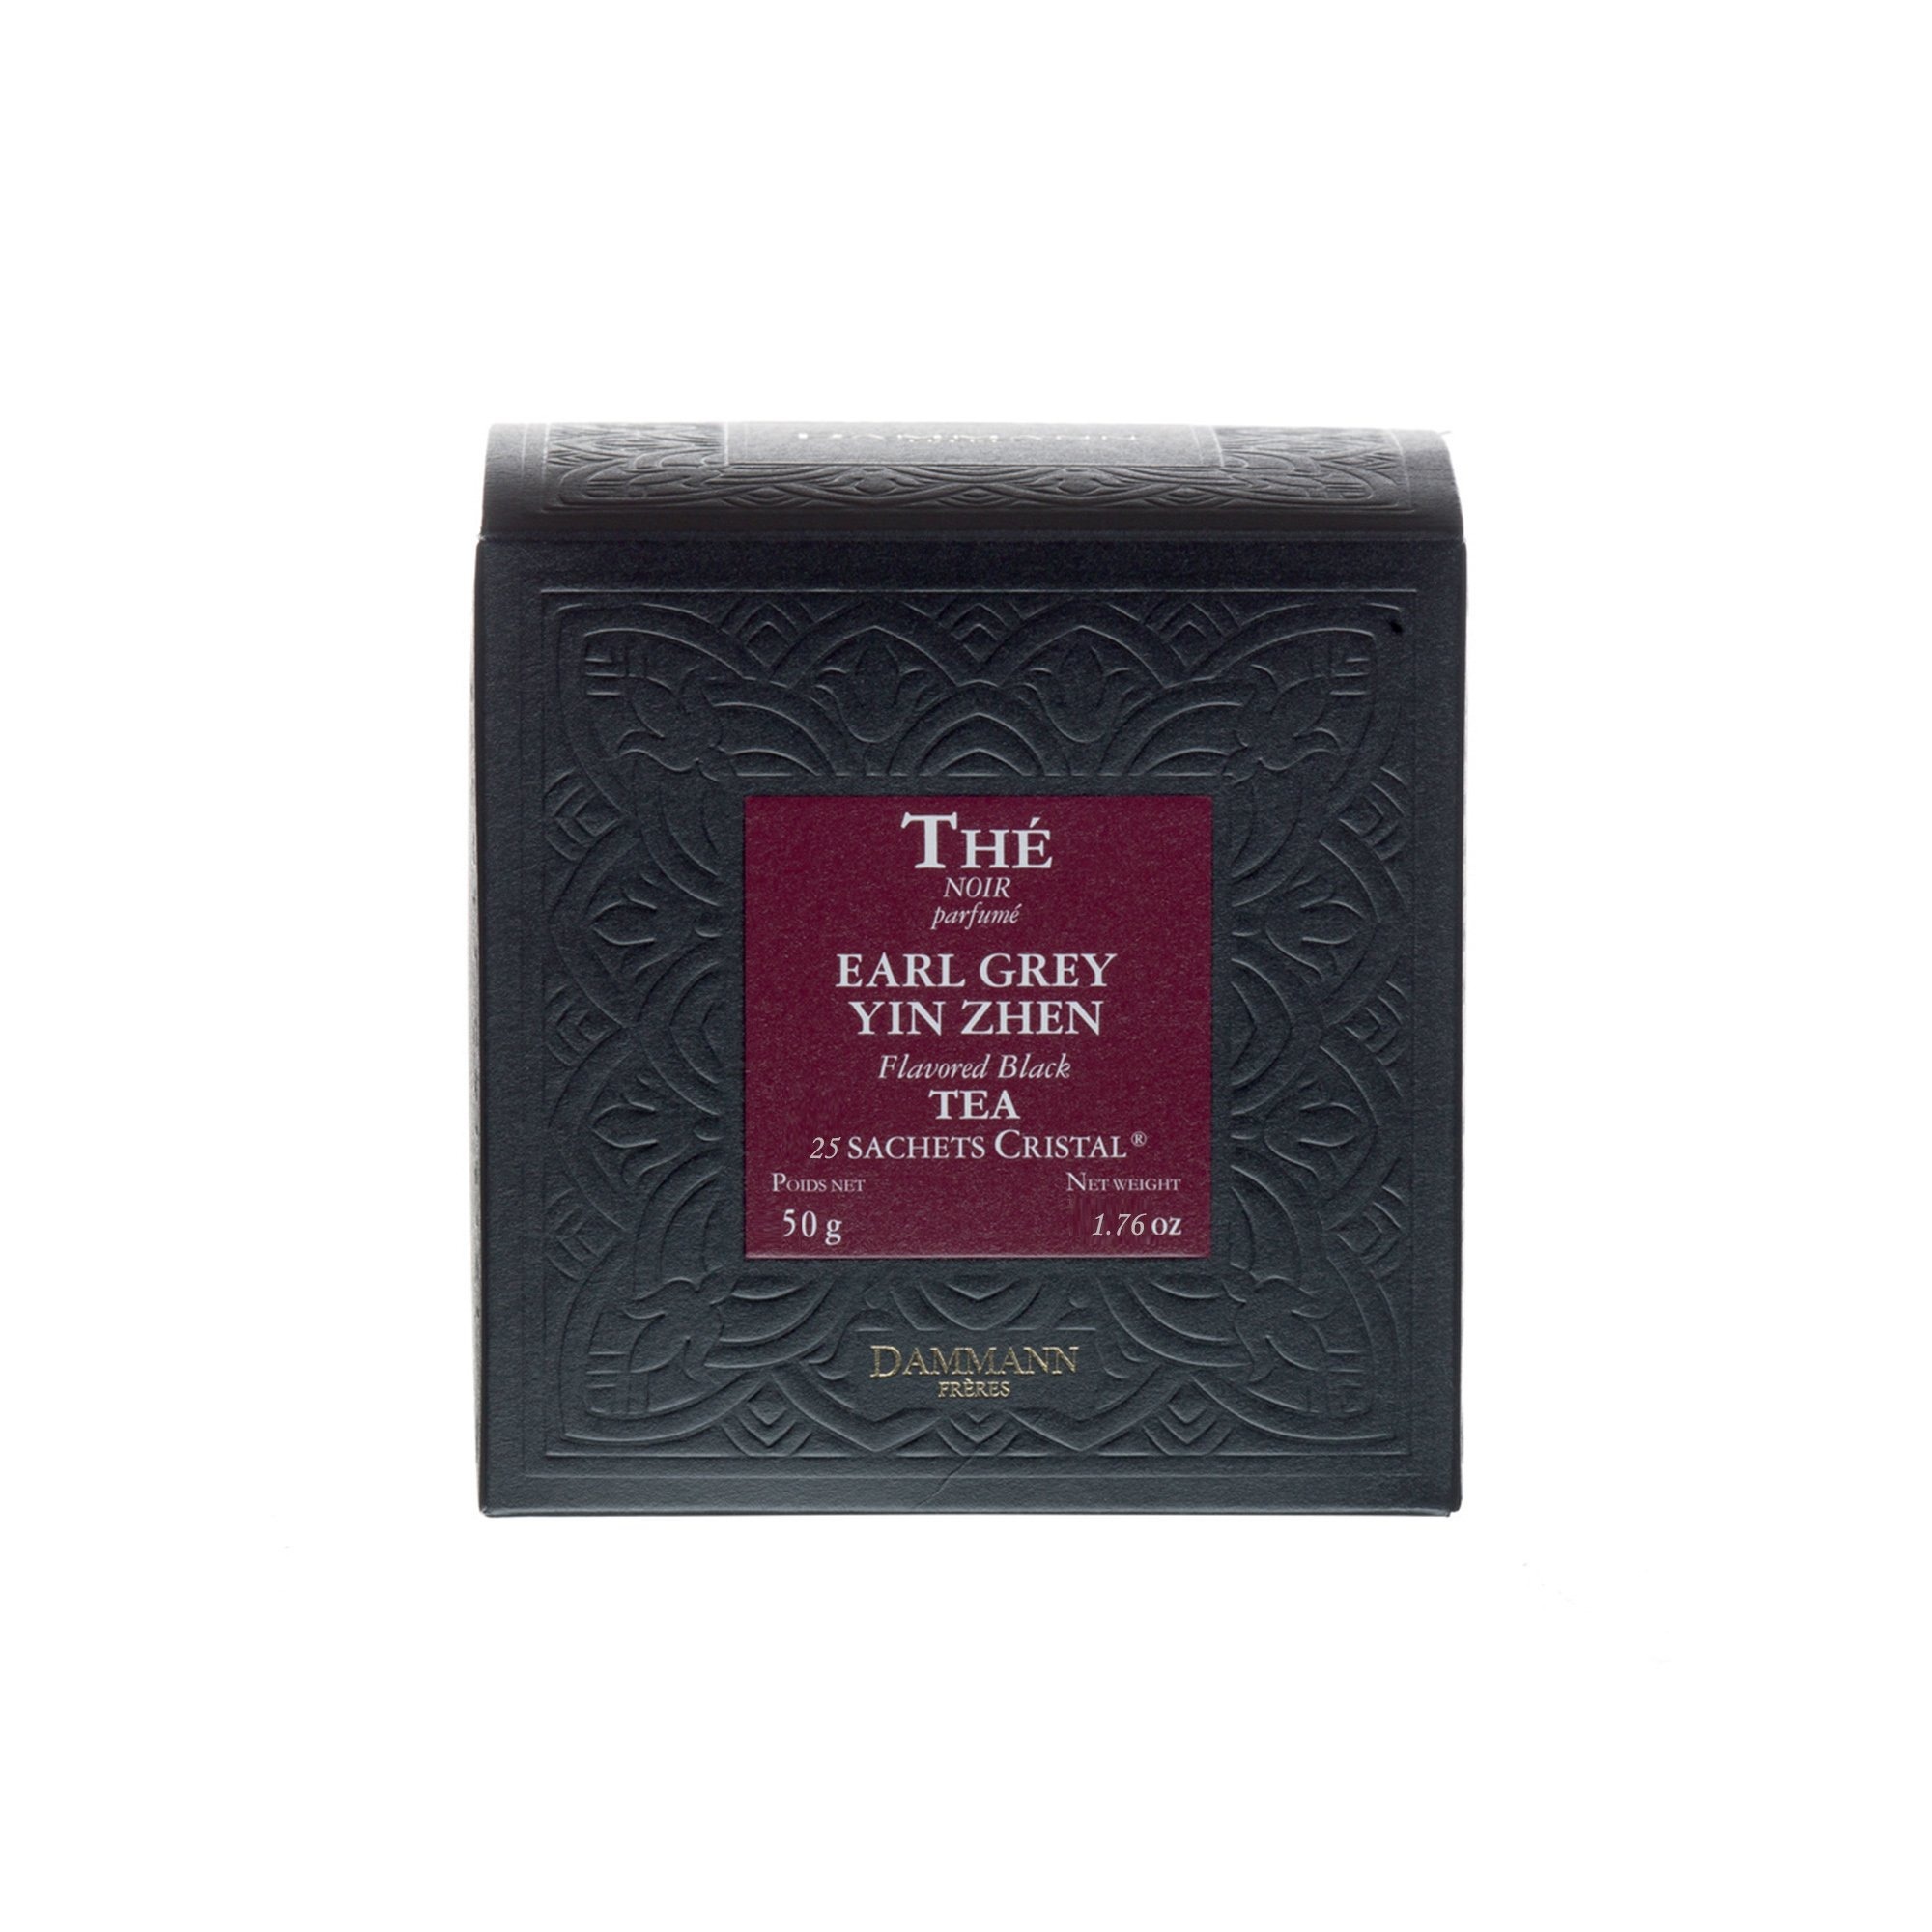
Item Name: Dammann Freres Sachets, Earl Grey Yin Zhen Tea Bags, Premium Gourmet French Black Tea, Blend Bergamot, 25 Count (Single Pack)
Bullet Point 1: A selection of fine black teas enriched with white tips and petals, and flavored with Calabrian bergamot
Bullet Point 2: The perfect balance of this superior Earl Grey will satisfy the most refined taste buds
Bullet Point 3: Recommended Infusion Time: 4 to 5 minutes
Bullet Point 4: Box of 25 Cristal sachets
Bullet Point 5: High-end tea packed in Paris, France
Value: 25.0
Unit: Count

Price: 37.29